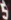
Number: 5